Grand Central Terminal art

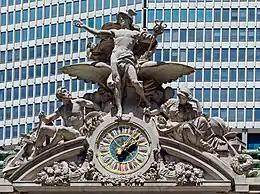
"Glory of Commerce", a sculptural group by Jules-Félix Coutan

The "Glory of Commerce" sculptural group rests atop the terminal's facade, directly above a broken pediment featuring a large clock. The work is also known as "Progress with Mental and Physical Force" or "Transportation". It is about tall, wide, and weighs about . At its unveiling in 1914, the work was considered the largest sculptural group in the world.